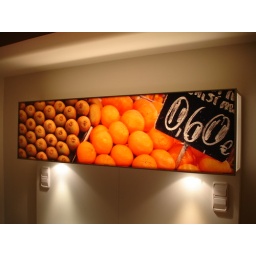
light box above bed